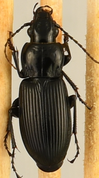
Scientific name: Pterostichus melanarius melanarius
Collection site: Chase Lake National Wildlife Refuge NEON (WOOD), plot WOOD_028